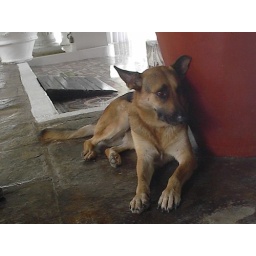
in a hotel in Jamaica, a dog lurks behind every flower pot... and it's REALLY cute